Miami Ironside

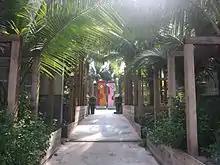
The main piazza of Miami Ironside

Miami Ironside is an urban art and design district located in Miami's Upper Eastside, off of the MiMo Historic Biscayne Boulevard.